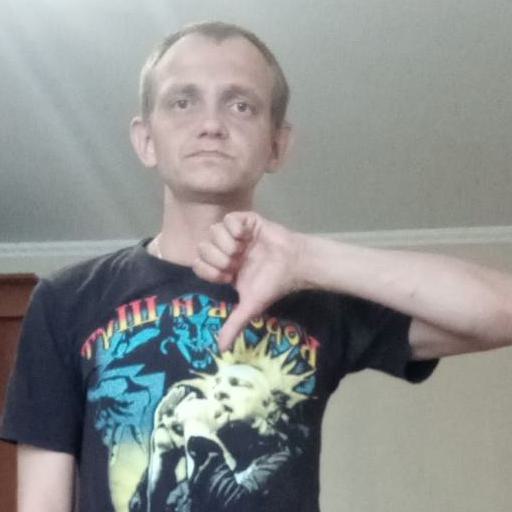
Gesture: dislike